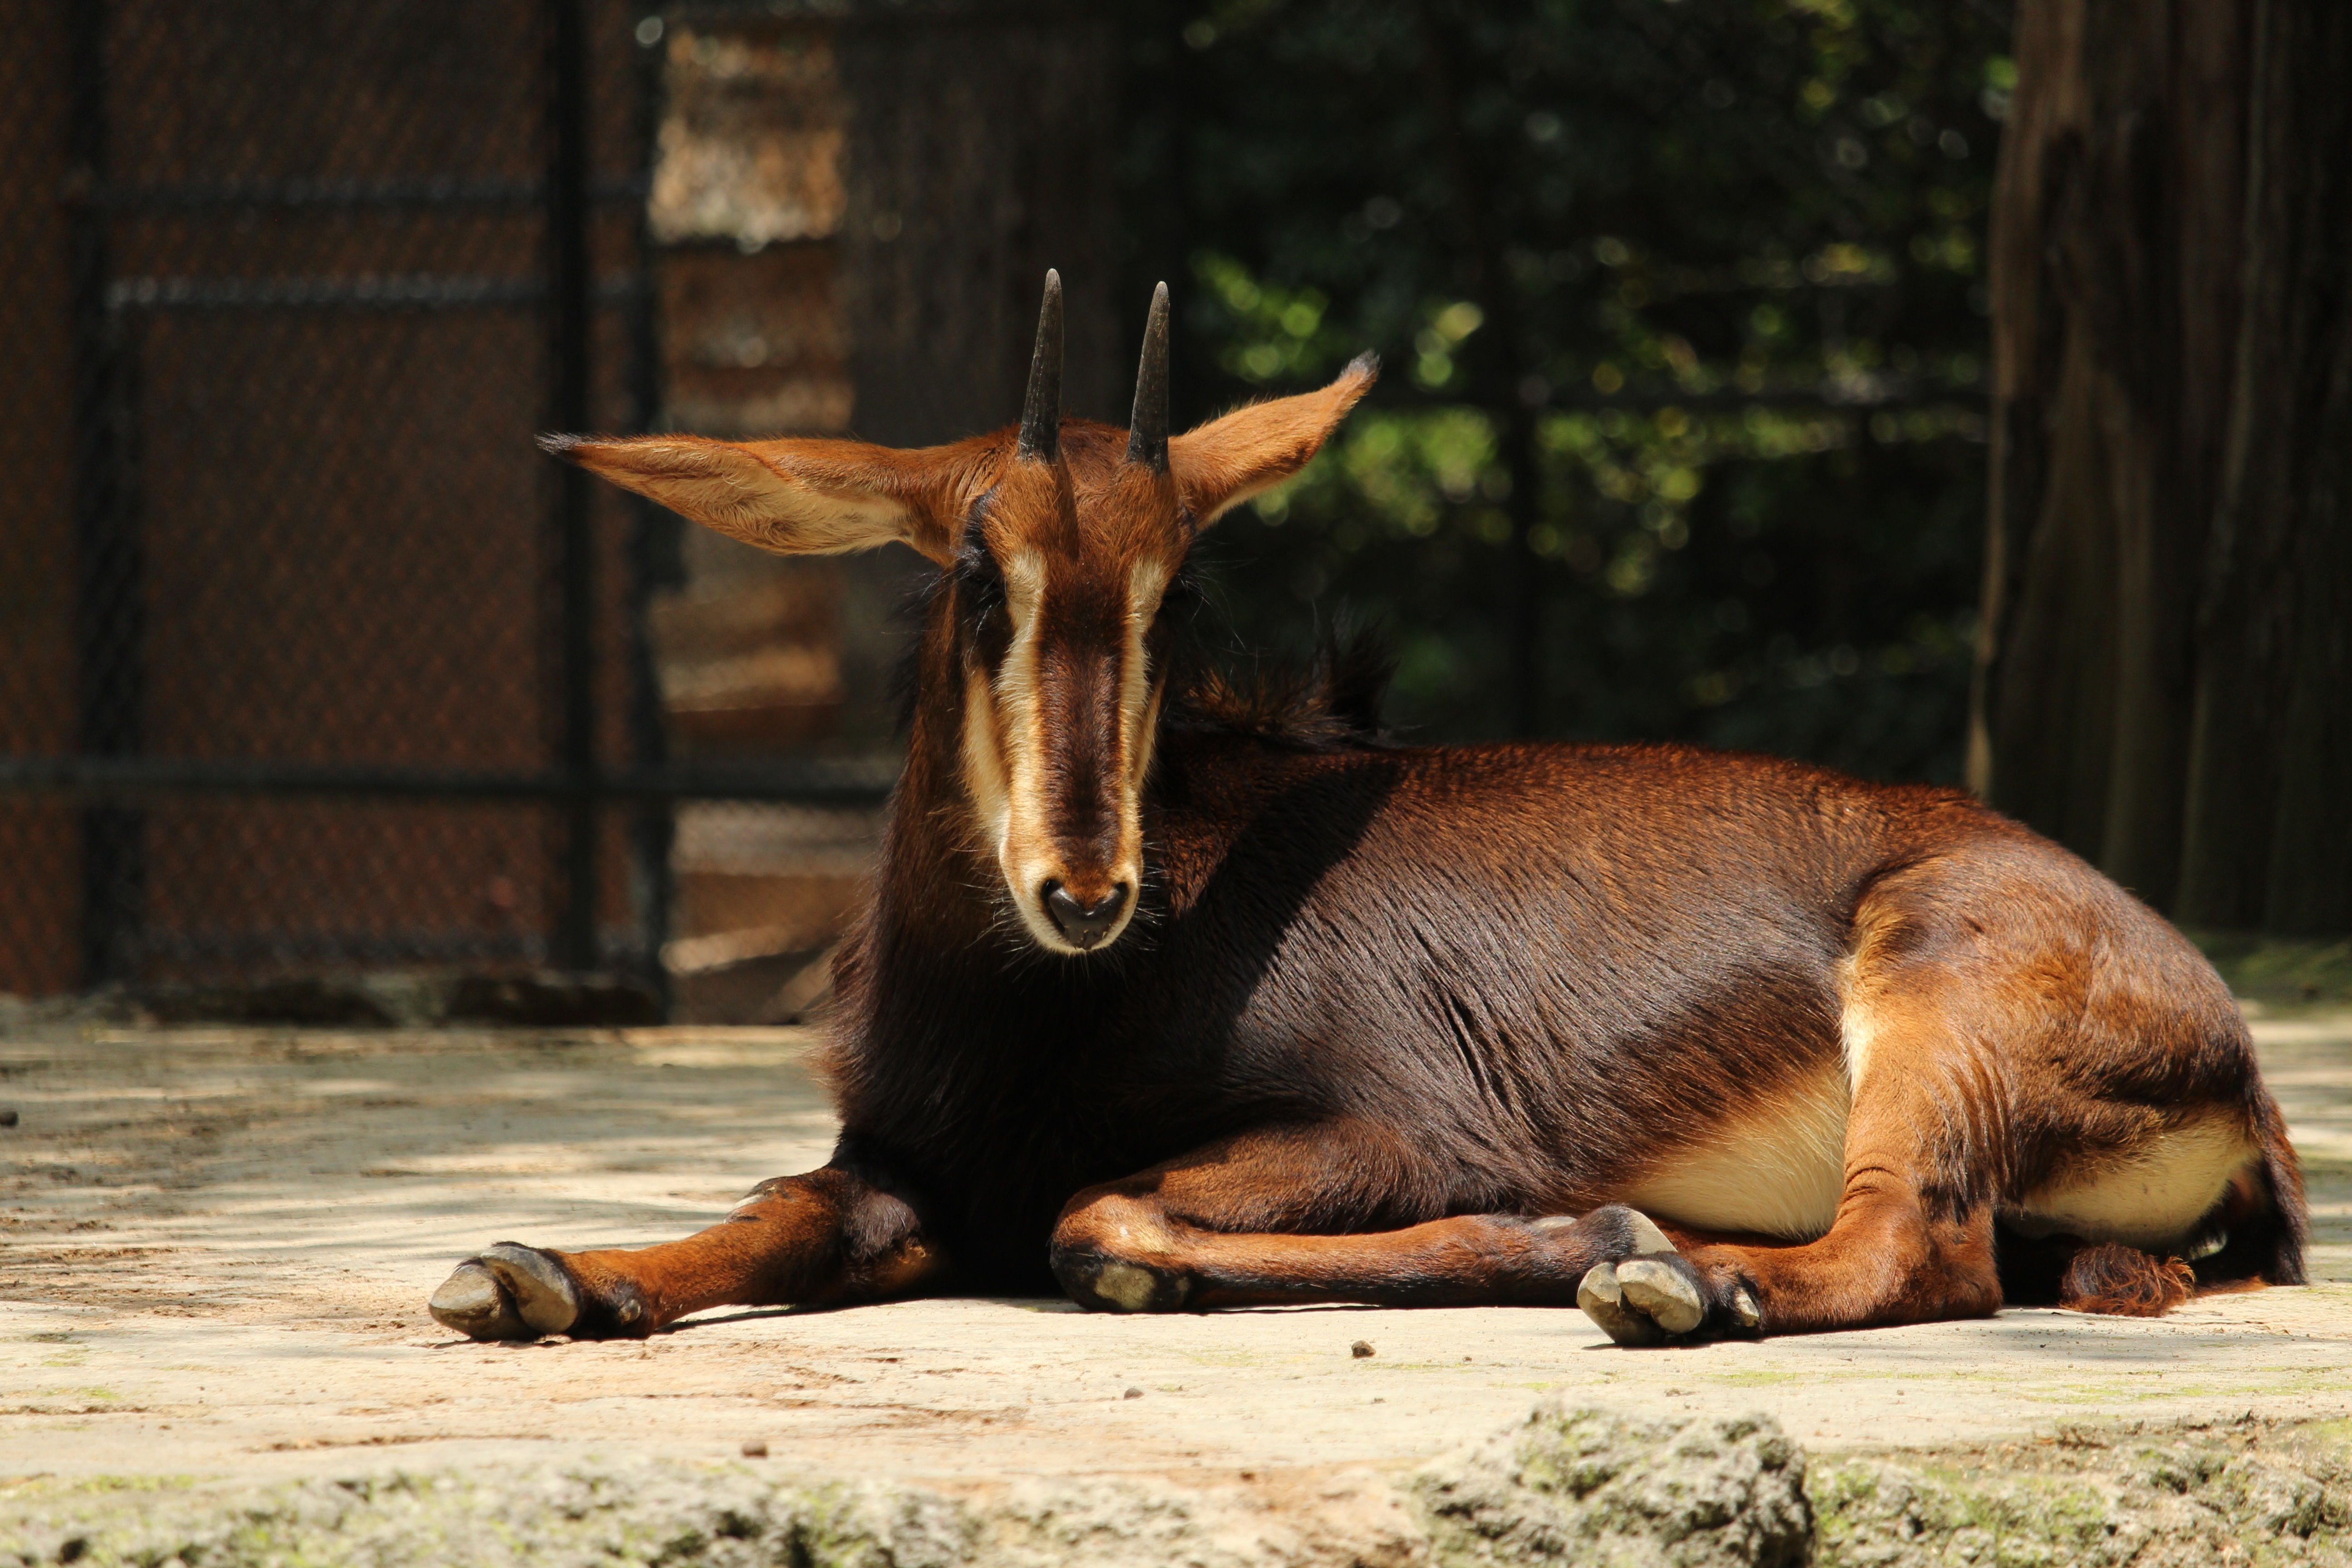
nature, animal, wildlife, zoo, horn, mammal, fauna, goats, animals, vertebrate, bongo, animal portrait